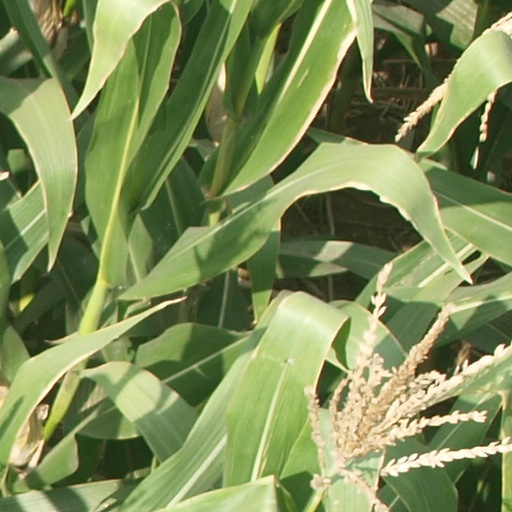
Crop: maize; corn